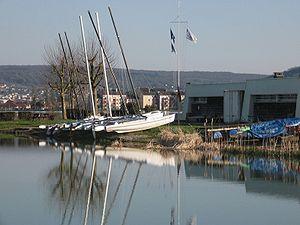
Le Lac de Vaivre est un lac artificiel de 95 hectares situé en banlieue ouest de Vesoul, dans la Haute-Saône.